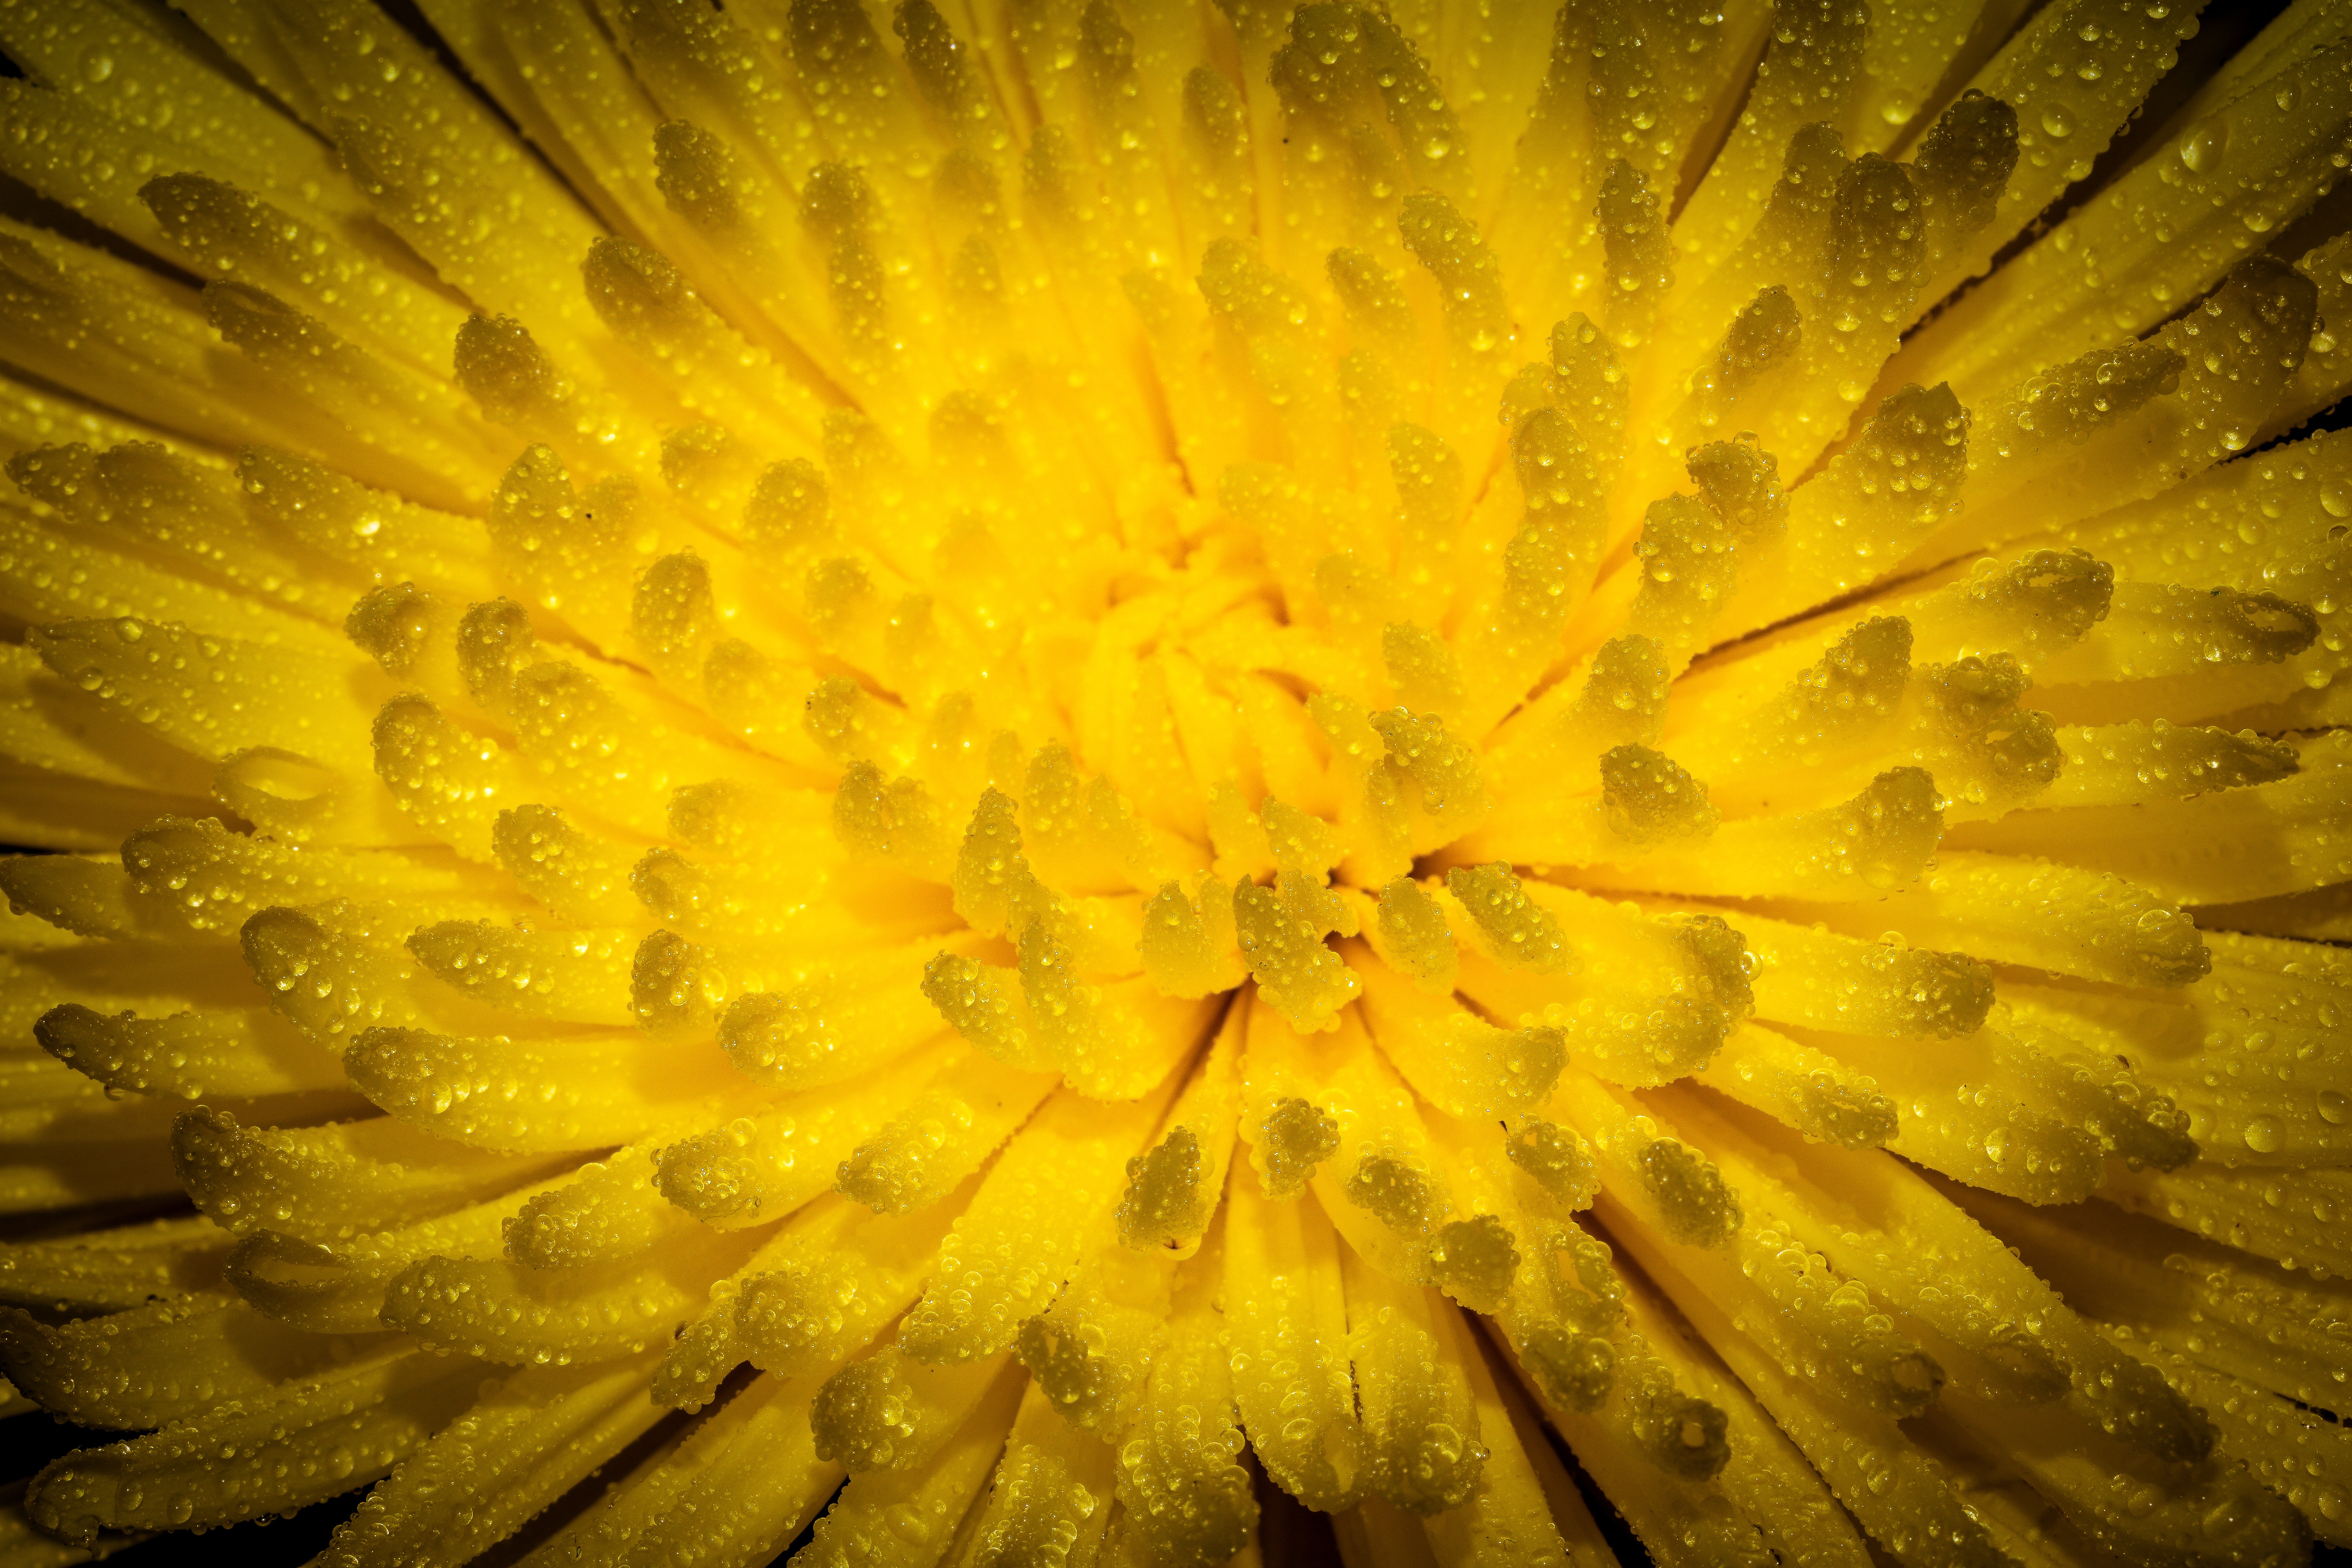
nature, blossom, plant, photography, sunlight, leaf, flower, petal, bloom, wet, pollen, macro, autumn, botany, yellow, close, flora, sunflower, close up, macro photography, flowering plant, daisy family, plant stem, land plant